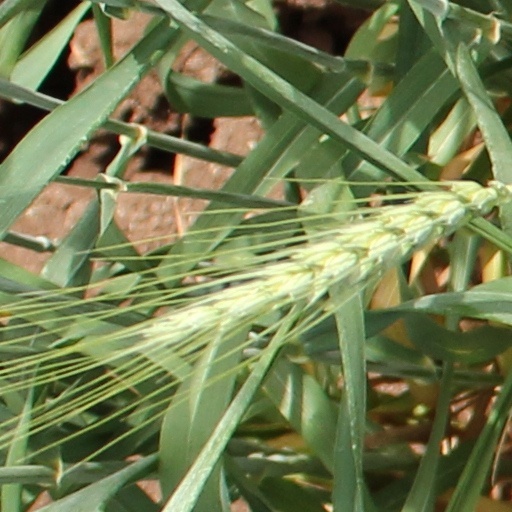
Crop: wheat